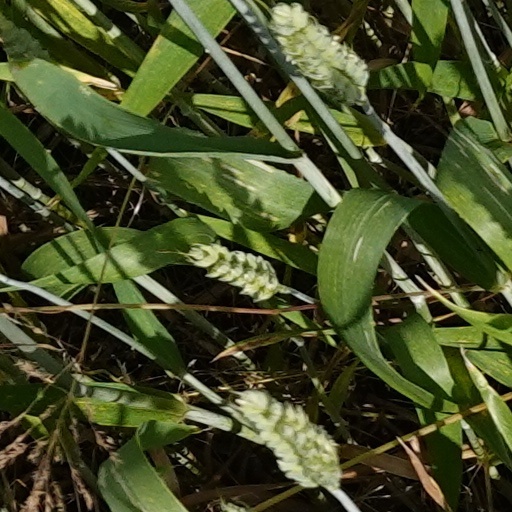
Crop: wheat